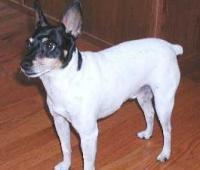
toy_terrier